Oleo strut

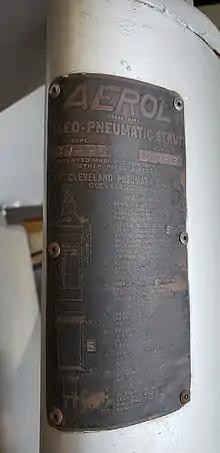
Aerol Oleo-Pneumatic strut

During 1926, the Cleveland Pneumatic Tool Company designed and introduced an oleo strut, one of the first to be purpose-designed for use on airplanes. The company subsequently marketed the product as an "Aerol" strut, which had entered widespread use within the United States within the space of a decade. By 1931, innovations in the field were being made in the United Kingdom, France, and North America. The oleo strut became commonly used for aviation purposes around the world. By the twenty-first century, a wide range of different shock-absorbing struts were in use, but typically employ common principles, despite considerable variations in size, weight, and other characteristics.